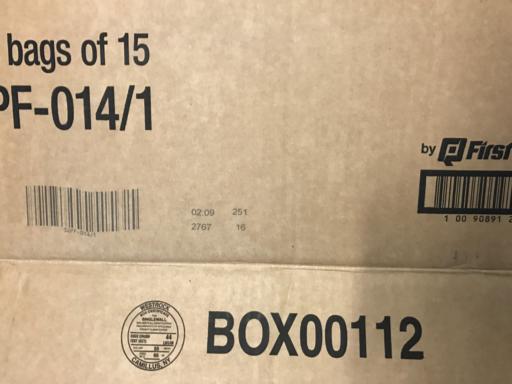
Label: cardboard